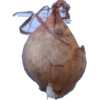
Label: onion